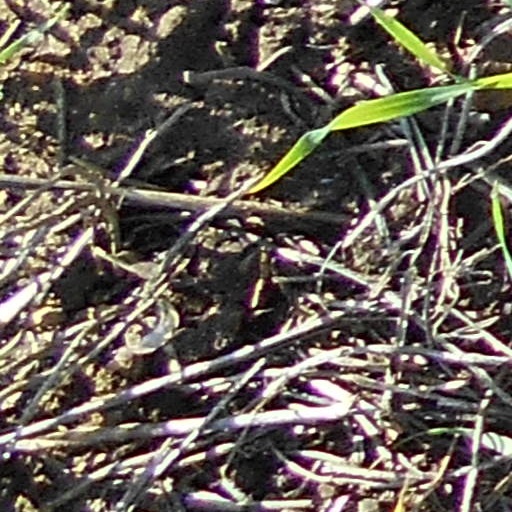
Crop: wheat